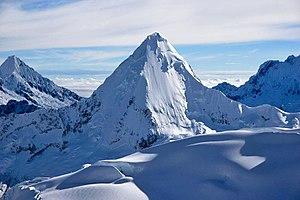
Le Pérou dispose d'un important réseau de parcs nationaux, de réserves naturelles et de lieux historiques nationaux. L'ensemble de ces sites couvre une superficie de 18 283 508 ha, soit 14 % du territoire péruvien.
L'Artesonraju est l'un des quelque cinquante pics de la Cordillère Blanche dans les Andes péruviennes. Il est situé dans la région d'Ancash près de la ville de Caraz.